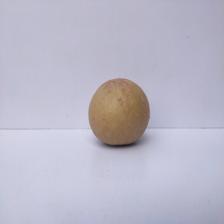
Size: Large